Chris Fearne

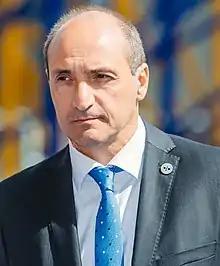
Fearne in 2017

Christopher Fearne (born 12 March 1963) is a Maltese physician and politician. He was appointed Parliamentary Secretary for Health in April 2014 and Minister for Health since April 2016. In July 2017, the Labour Party elected him as Deputy Leader for Parliamentary Affairs, thus assuming the role of Deputy Prime Minister of Malta and Leader of the House.